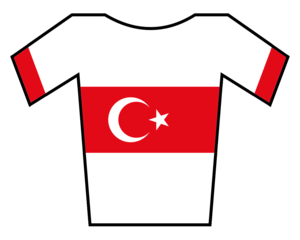
L'équipe cycliste Torku Şekerspor est une équipe cycliste turque créée en 2005 et qui fait partie des équipes continentales.
Les championnats de Turquie de cyclisme sur route sont organisés chaque année.
Batuhan Özgür, né le 1ᵉʳ février 1998 à Alanya, est un coureur cycliste turc, membre de l'équipe Spor Toto.
Miraç Kal, né le 7 août 1987 à Konya, est un coureur cycliste turc.